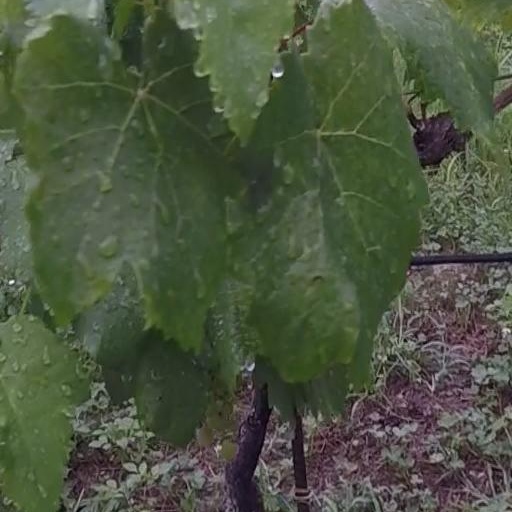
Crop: grape